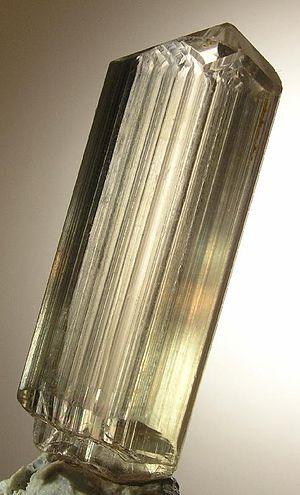
Le diaspore est une espèce minérale de formule AlO avec des traces : Fe, Mn, Cr, Si. Les cristaux peuvent atteindre 40 cm.